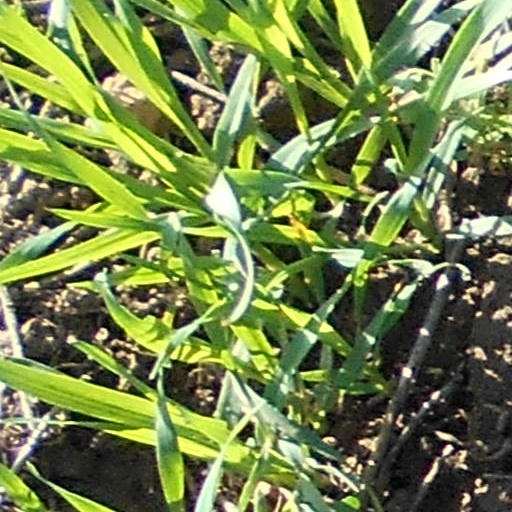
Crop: wheat